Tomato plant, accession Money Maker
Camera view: vertical (180 deg); turntable rotation: 330 degrees
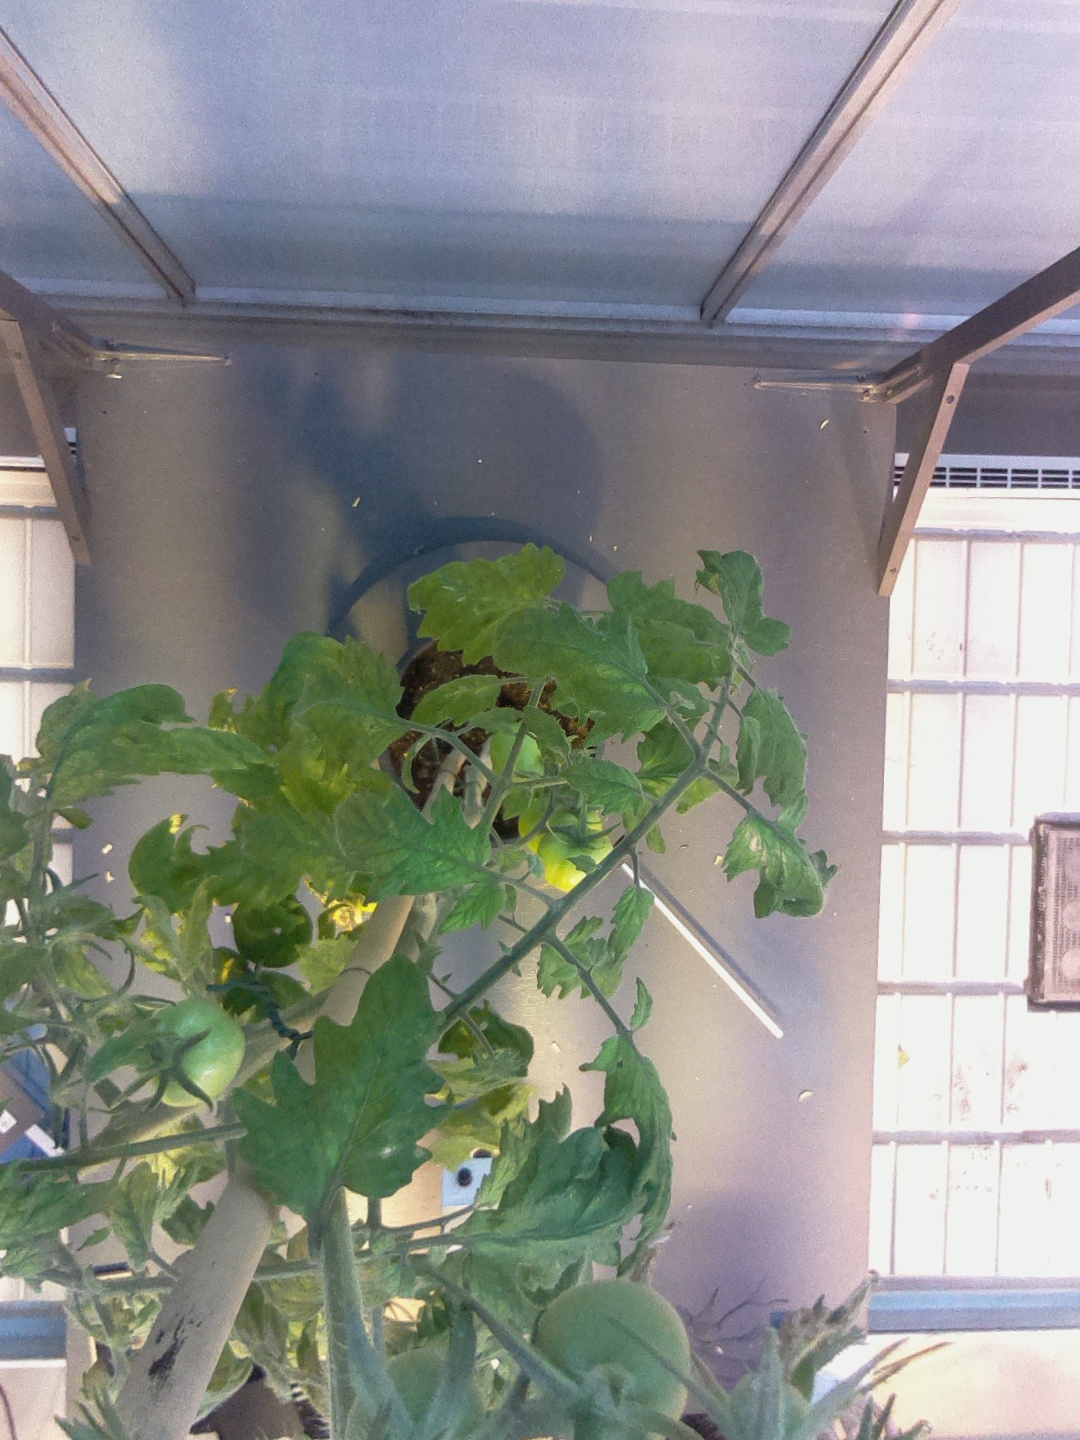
BBCH growth stage 79: 90% -100% of final fruit size